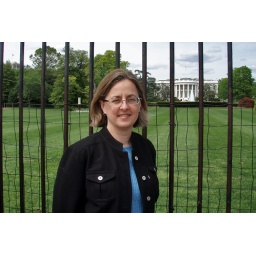
me by the white house vegetable garden